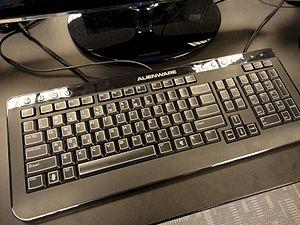
Alienware Corporation est une entreprise américaine de matériel informatique fondée en 1996, basée à Miami et filiale du constructeur Dell depuis 2006.